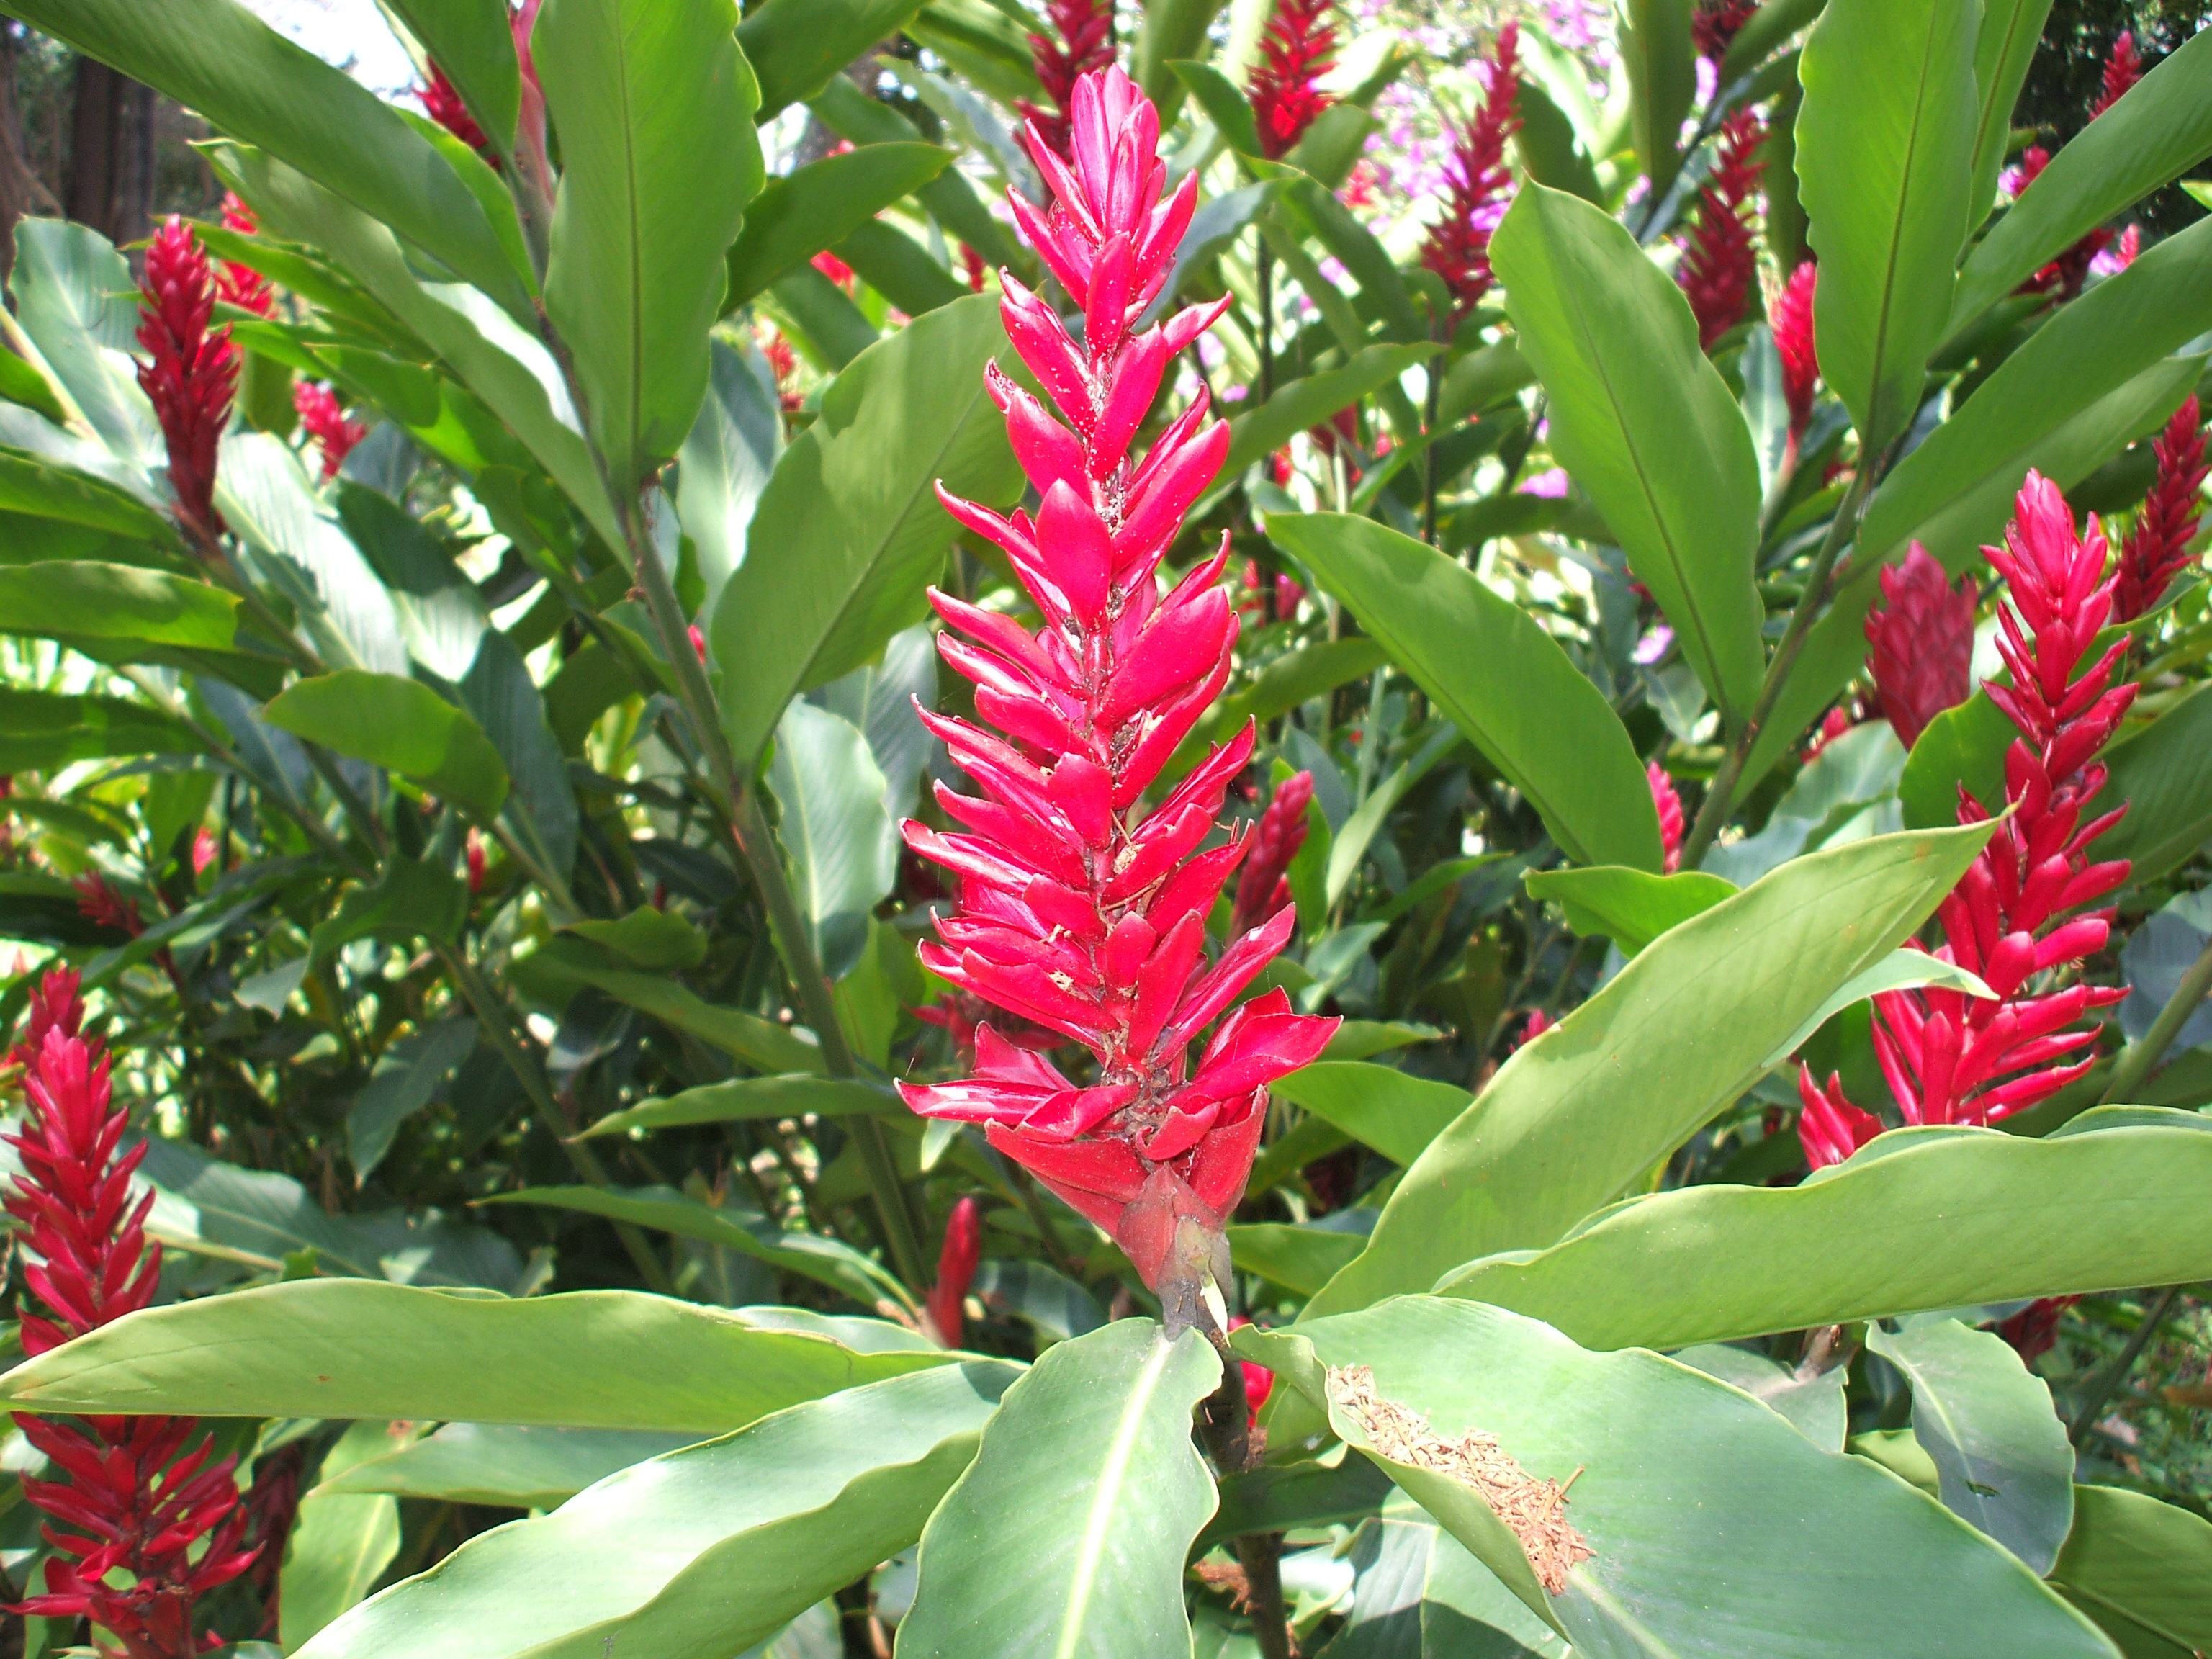
plant, flower, botany, garden, flora, flowers, leaves, heliconia, colombia, flowering plant, land plant, canna family